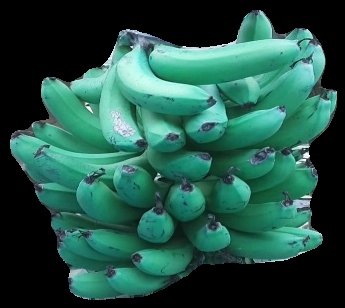
Variety: pachbale
Grade: grade3